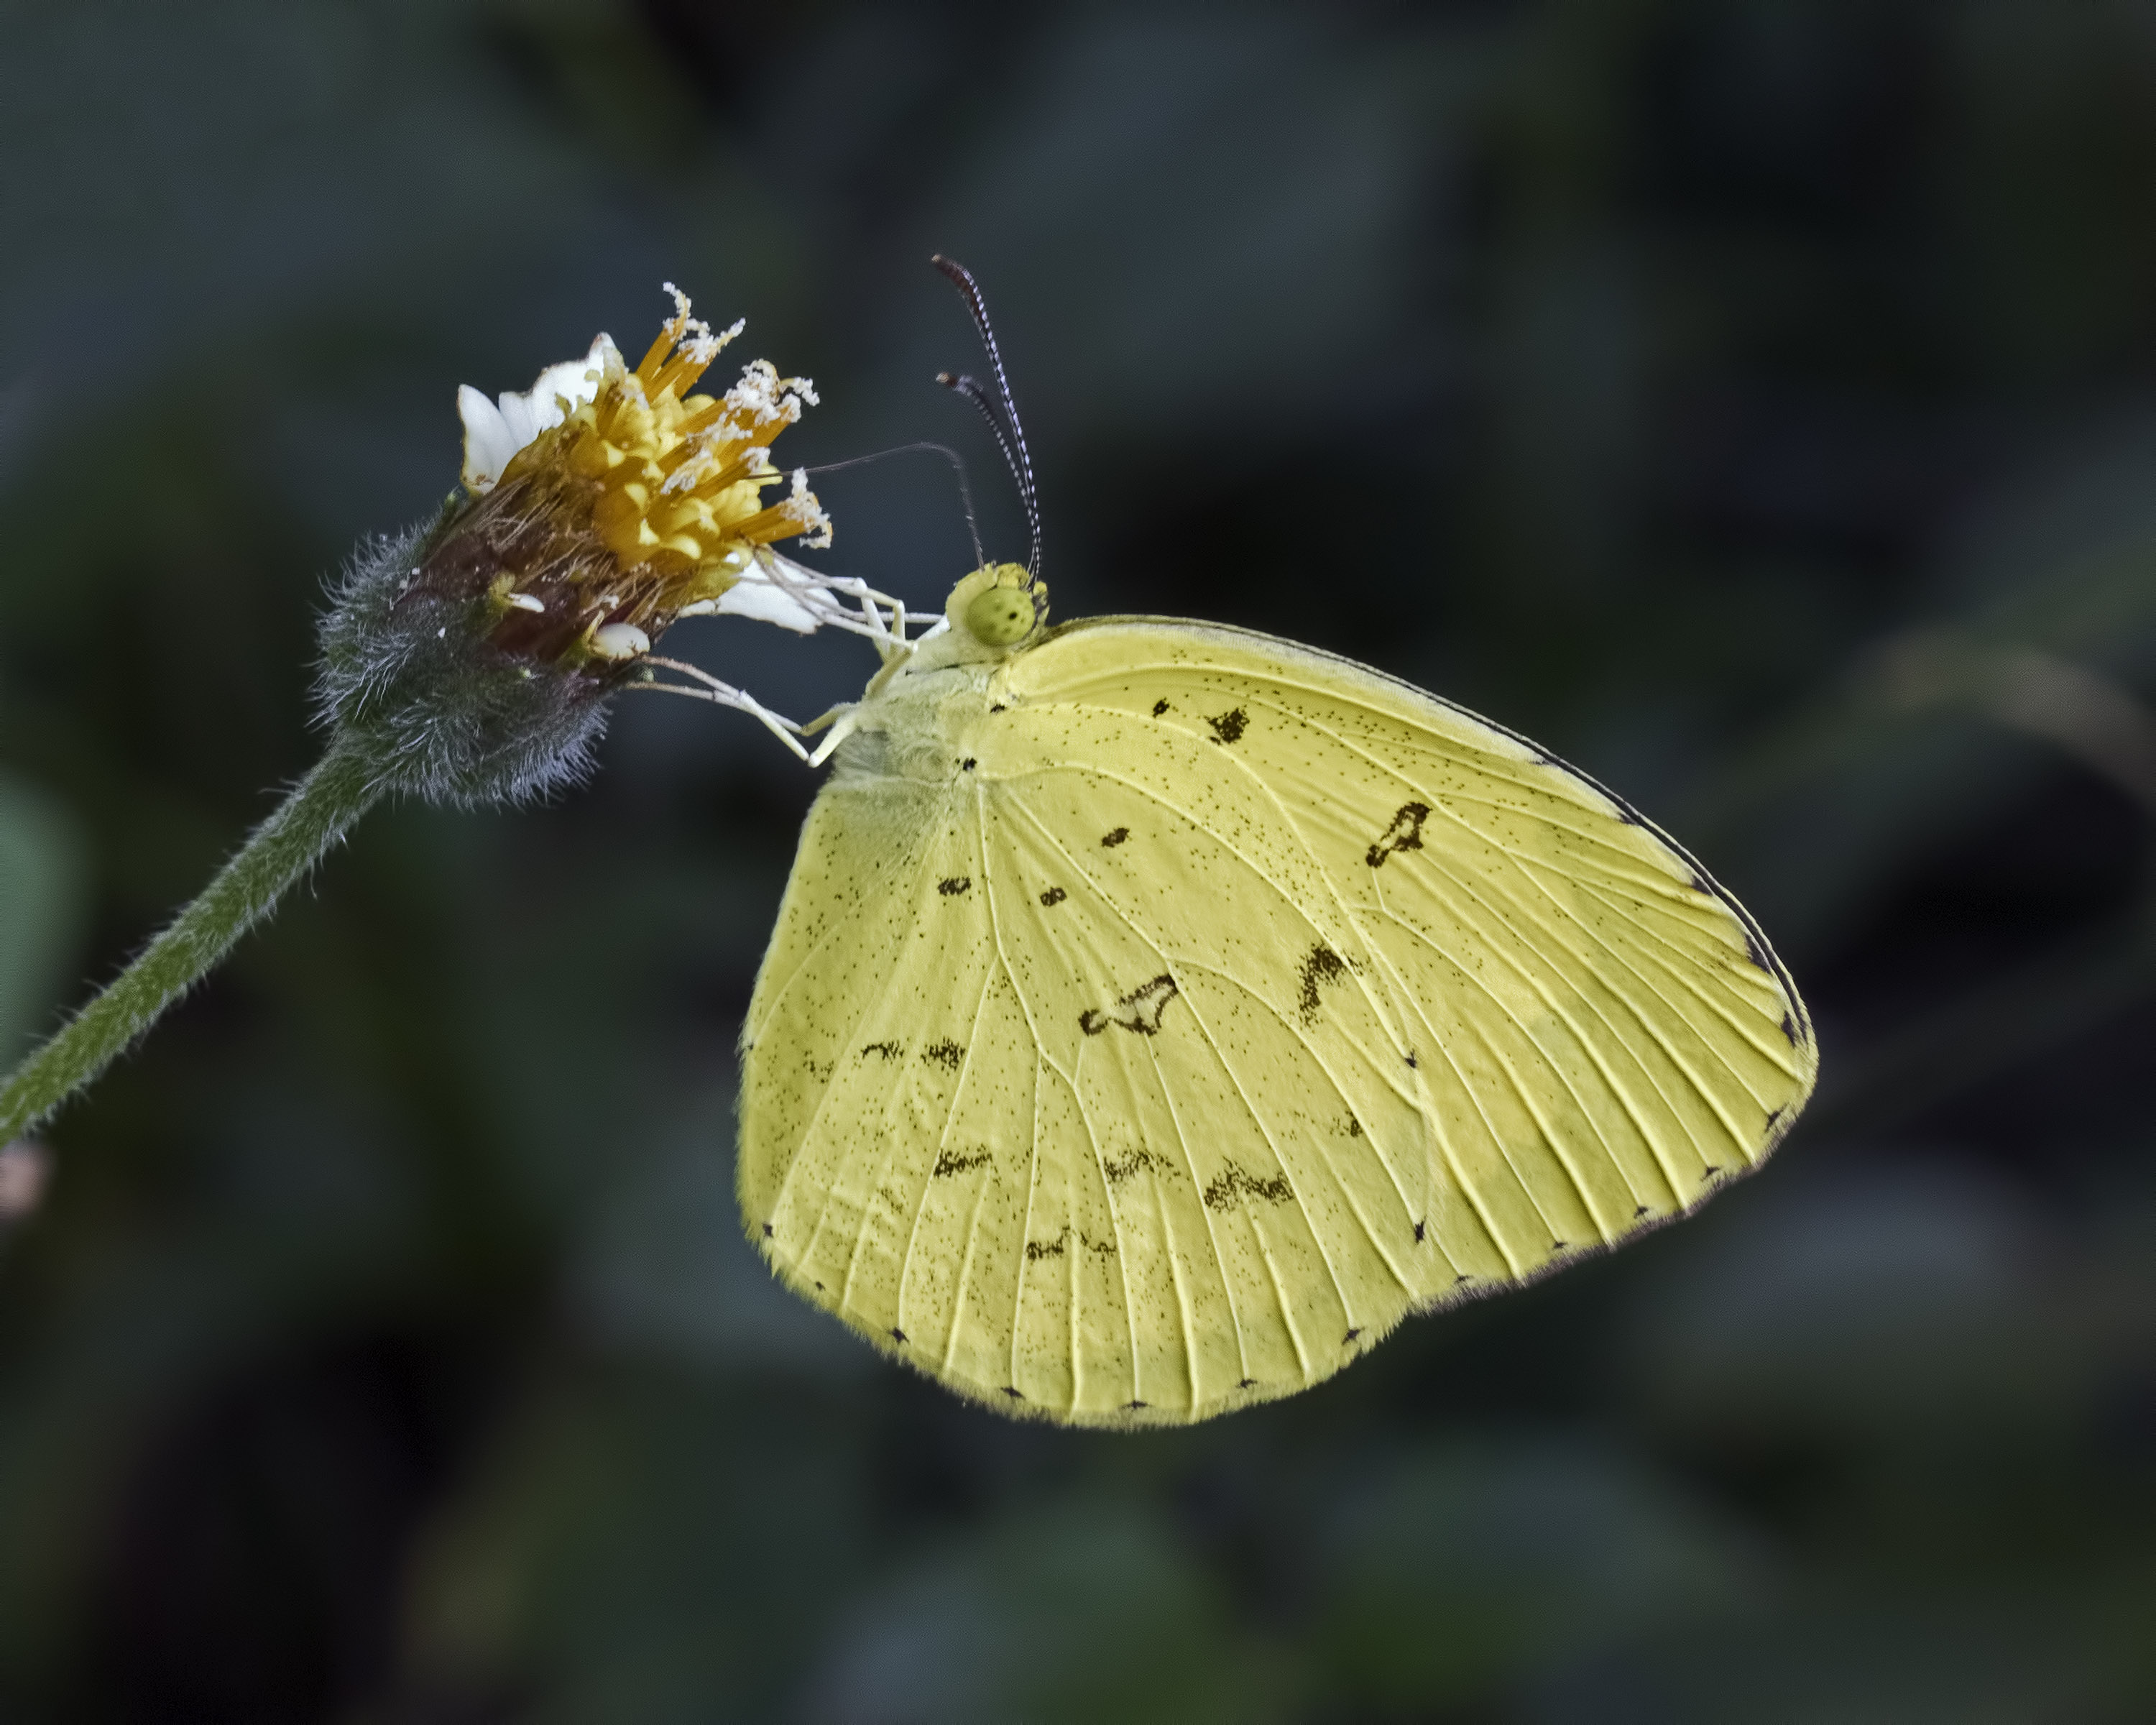
nature, photography, leaf, flower, petal, insect, botany, butterfly, yellow, flora, fauna, invertebrate, close up, nectar, ariansuresh, pieridae, macro photography, arthropod, pollinator, plant stem, moths and butterflies, lycaenid, brush footed butterfly, colias, cabbage butterfly